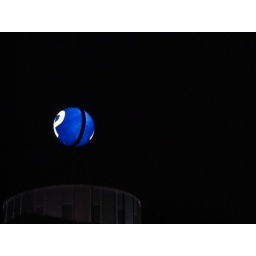
Good car park sign in Iceland